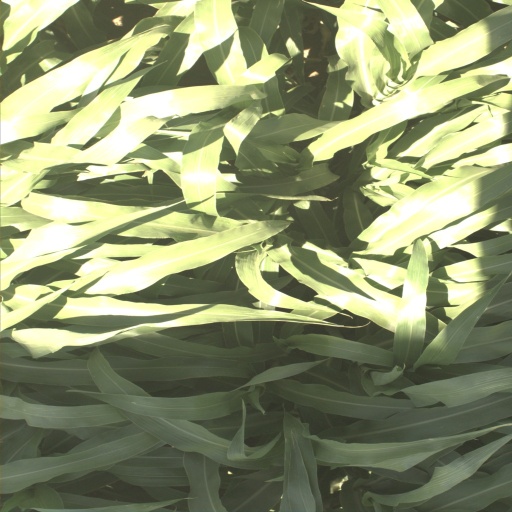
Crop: sorghum